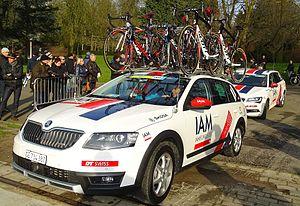
Reportage réalisé le samedi 27 février à l'occasion du départ et de l'arrivée du Circuit Het Nieuwsblad 2016 et de l'arrivée du Circuit Het Nieuwsblad féminin 2016 à Gand, Belgique.